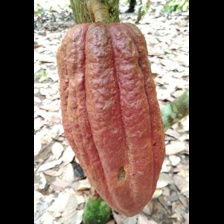
Label: sana